Estrella Warbird Museum

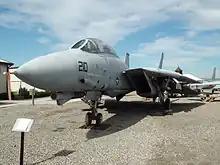
Grumman F-14B Tomcat

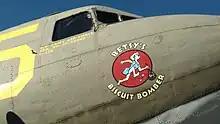
Douglas C-47B Skytrain

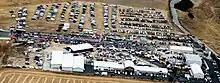
Warbirds, Wings & Wheels

The museum holds an fundraiser event every year called Warbirds, Wings and Wheels. The Paso Robles Taco Fest has been held at the museum annually since 2023.